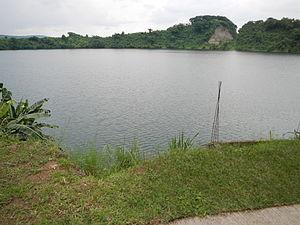
Le lac Tadlak, ou lac des Alligators, est un lac des Philippines situé sur l'île de Luçon, au sud du grand lac de Laguna de Bay. C'est un lac de cratère des maar du champ volcanique de Laguna, dit aussi de San Pablo. Il est sur la liste des volcans inactifs des Philippines selon l'Institut de Volcanologie et de Séismologie. Le lac subit des éruptions limniques où le CO₂ des profondeurs rejaillit durant les mois de décembre à février. Durant cette période, certains poissons indigènes sont souvent observés venant recherche de l'oxygène à proximité de la surface.